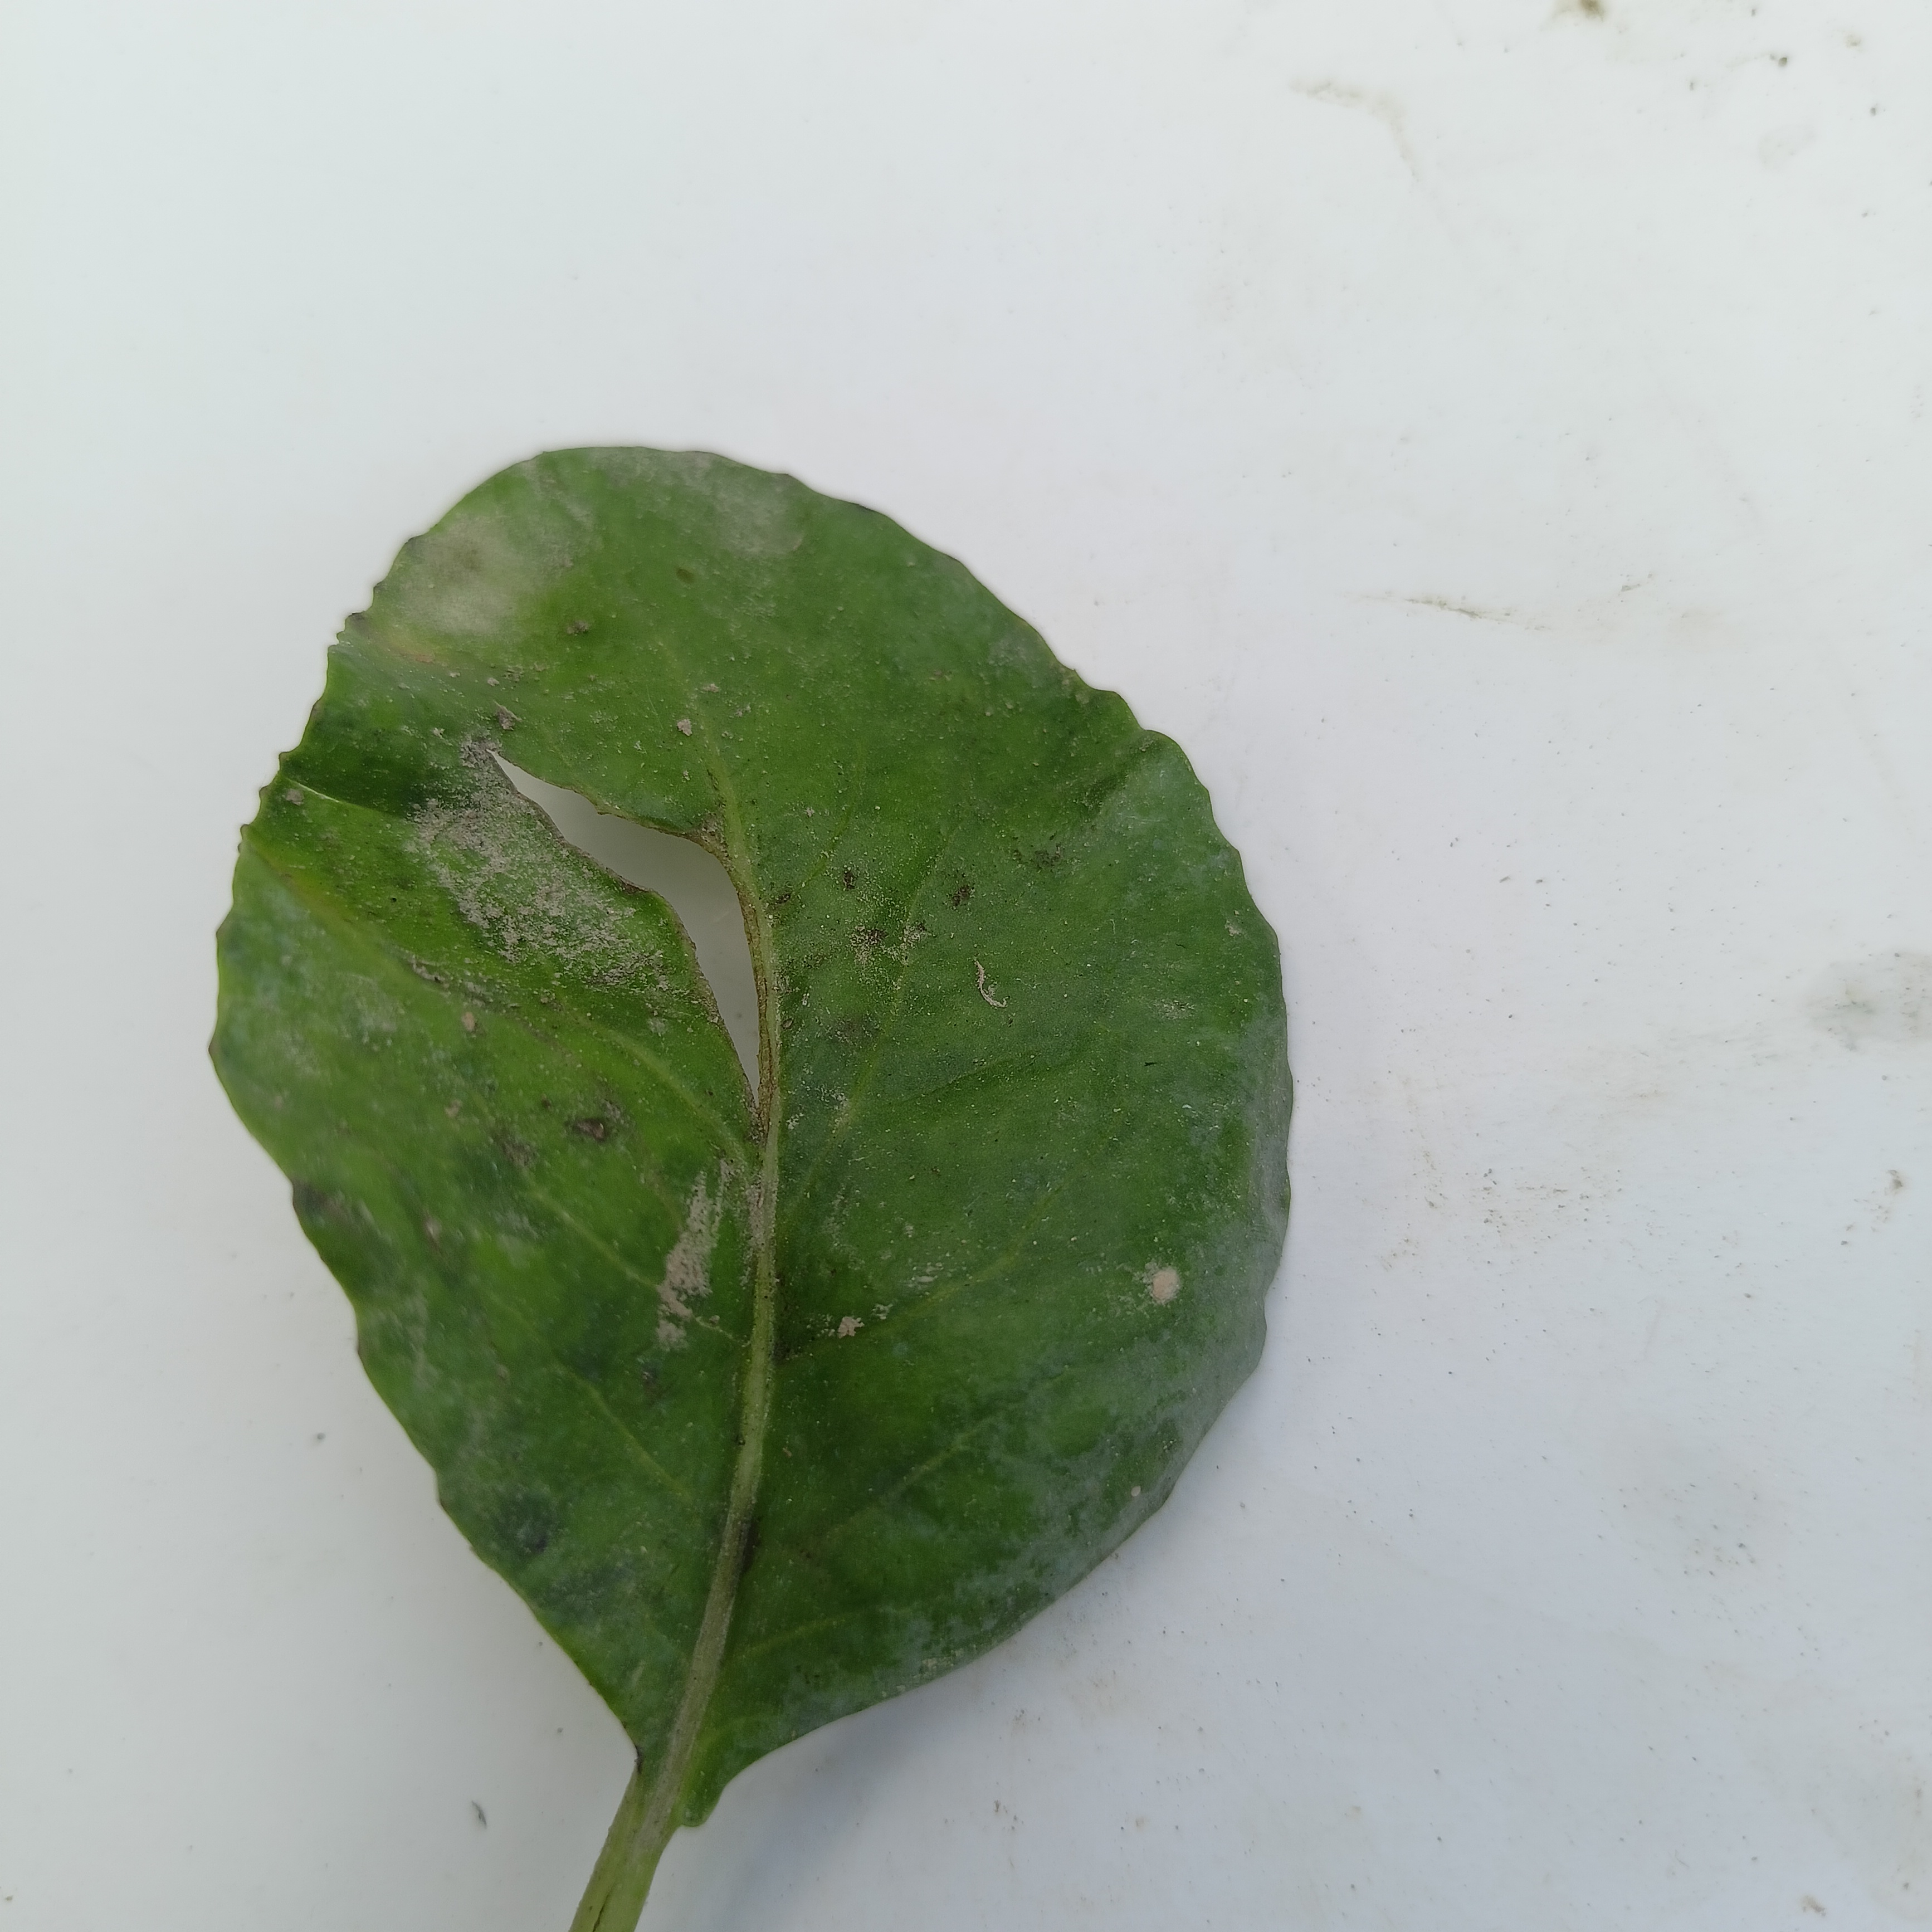
Label: Insect Hole